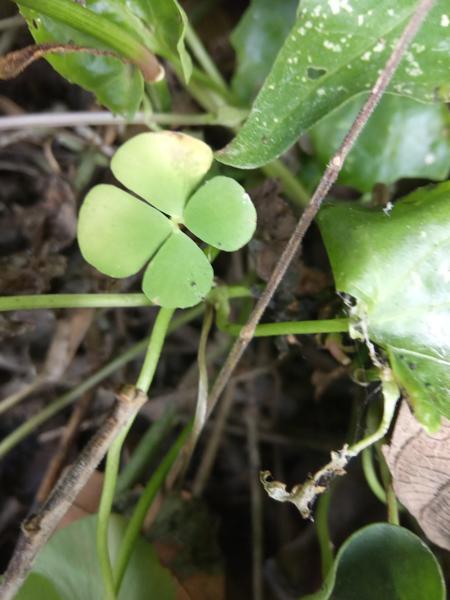
Weed species: Marsilea minuta